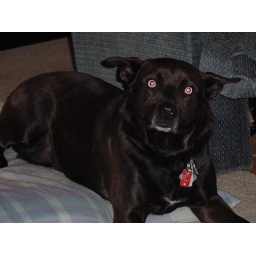
My moms dog found abandoned on the road by my sister. she is a lab pittbull mix